2012–2013 Egyptian protests

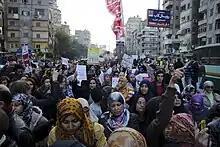
Anti Sexual Harassment March to Tahrir Square, 6 February 2013.

The "Egypt Independent" reported that police forces dragged a protester, stripped him naked, beat him up with batons, and took him to a security truck. The incident sparked criticism against the administration of Morsi for tolerating the security force's excessive use of force. The presidency said it "was pained by the shocking footage of some policemen treating a protester in a manner that does not accord with human dignity and human rights." State television reported that the 48-year-old beaten man, from a police hospital and without a lawyer present, said that the police had in fact saved him from thieving protesters. The man's daughter, who says she was present at the scene of the attack, said that her father is simply "afraid to talk", while his nephew said "he is lying because there is a lot of pressure on him." In a new twist, Hamada Saber finally retracted his earlier testimony: "I told [prosecutors] today that [police] shot me in the leg, beat me and dragged me," he said. "When I resisted, they tore off my shirt. After I resisted some more, they tore off my pants and underpants. They kept telling me to stand up and I kept telling them I was injured". "Now my family has disowned me; my wife and kids won't talk to me. The whole country is angry at me for [giving false testimony]," Saber added.